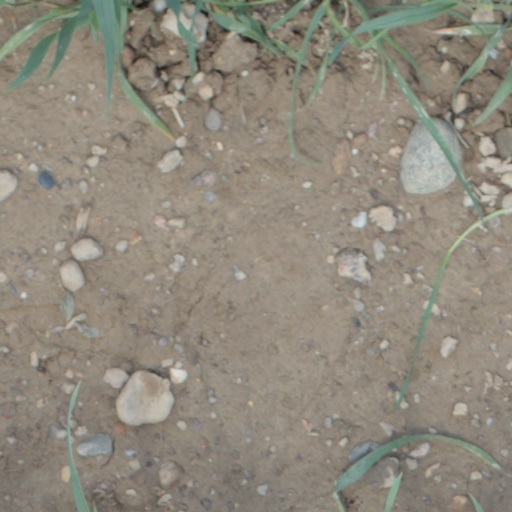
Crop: wheat